Callao Cave

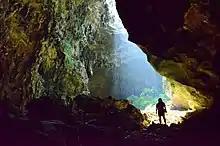
Callao Cave

More than 300 caves dot the protected area, 75 of which have been documented by the National Museum since 1977. The Callao Cave and the nearby, but more challenging, Sierra Cave are easily accessible by automobile.